Qubbet el-Hawa

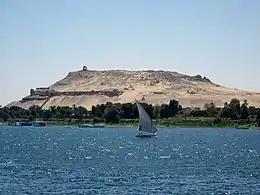
Qubbet el-Hawa

Qubbet el-Hawa or "Dome of the Wind" is a site on the western bank of the Nile, opposite Aswan, that serves as the resting place of ancient nobles and priests from the Old and Middle Kingdoms of ancient Egypt. The necropolis was in use from the Fourth Dynasty of Egypt until the Roman Period.